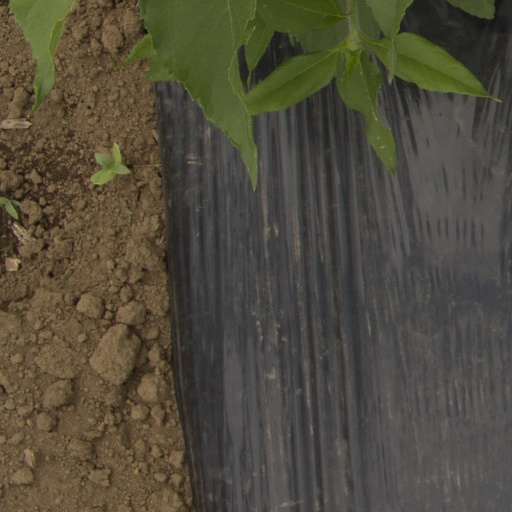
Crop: Jerusalem artichoke